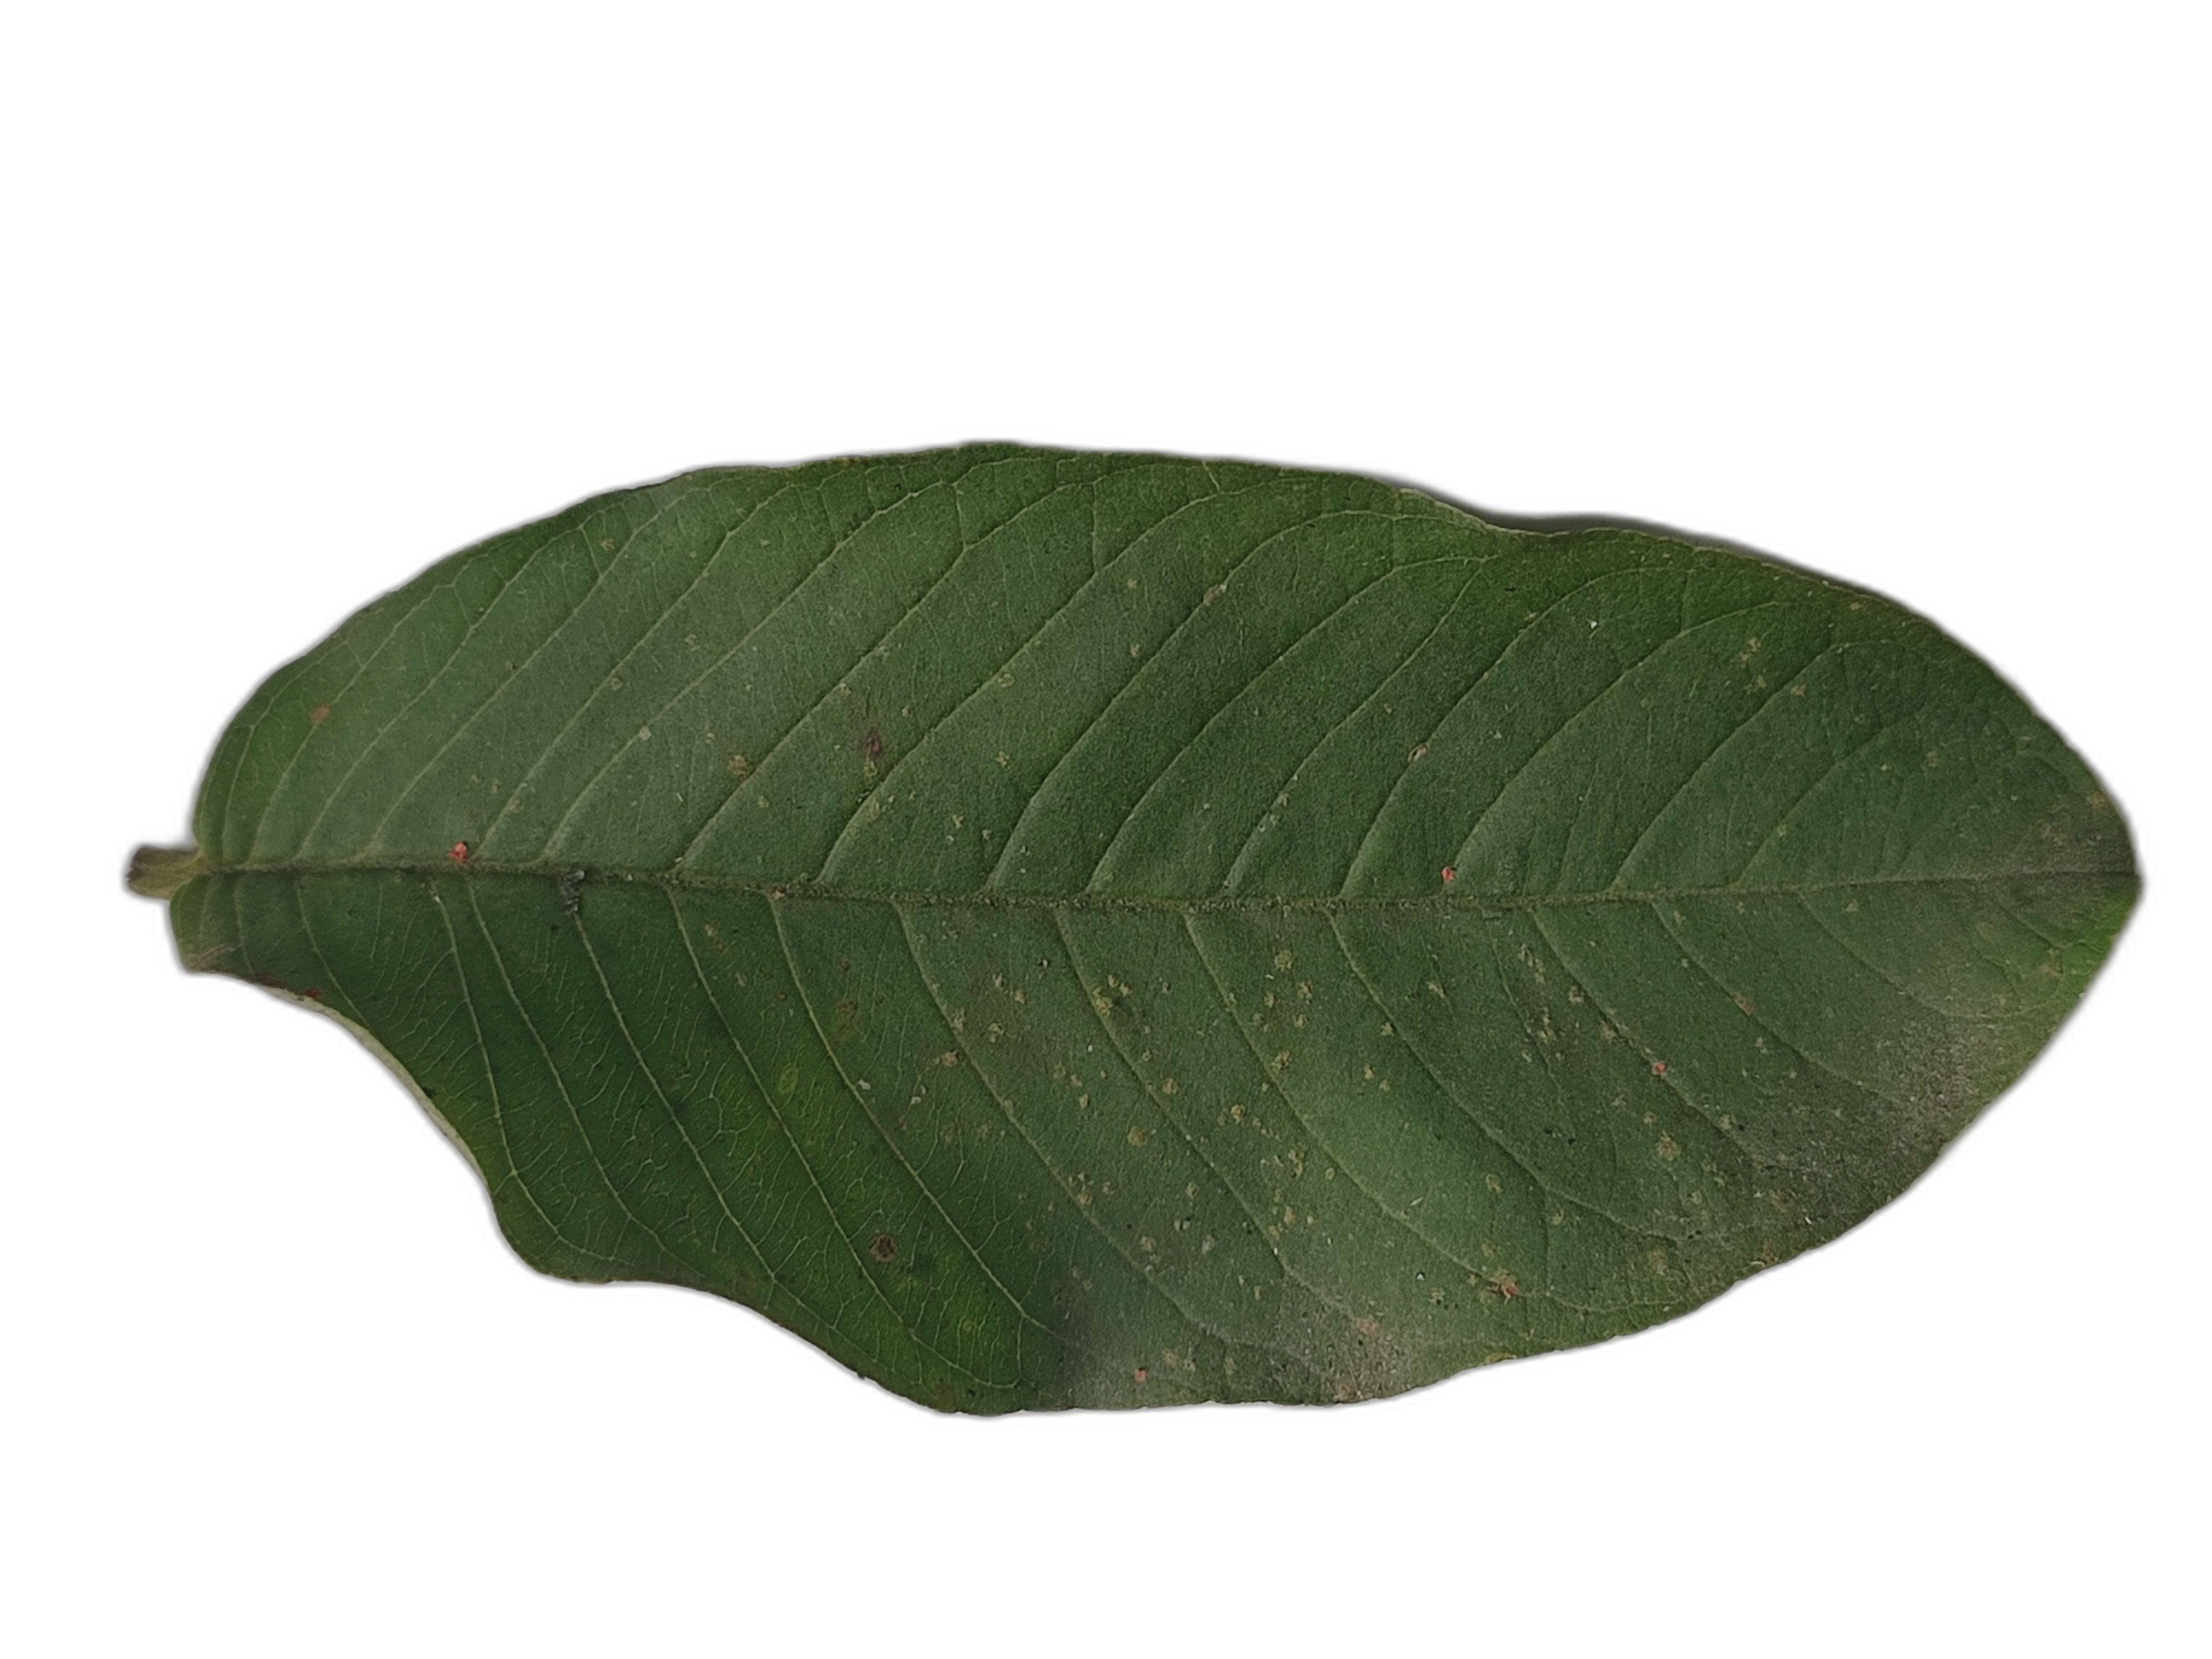
Plant part: leaf
Disease: Healthy